Pandemic H1N1/09 virus

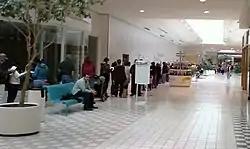
2,500 people line up in a mall in Texas City, Texas to receive the H1N1 vaccine from the Galveston County Health Department.

On May 22, 2009, World Health Organization (WHO) Director-General Margaret Chan said the virus must be closely monitored in the southern hemisphere, as it could mix with ordinary seasonal influenza and change in unpredictable ways. Experts writing in the July issue of "The New England Journal of Medicine" noted that historically, pandemic viruses have evolved between seasons, and the current strain may become more severe or transmissible in the coming months. They therefore stressed the importance of international cooperation to engage in proper surveillance to help monitor changes in the virus's behavior, which will aid in both "vaccine targeting" and interpreting illness patterns in the fall of 2009.